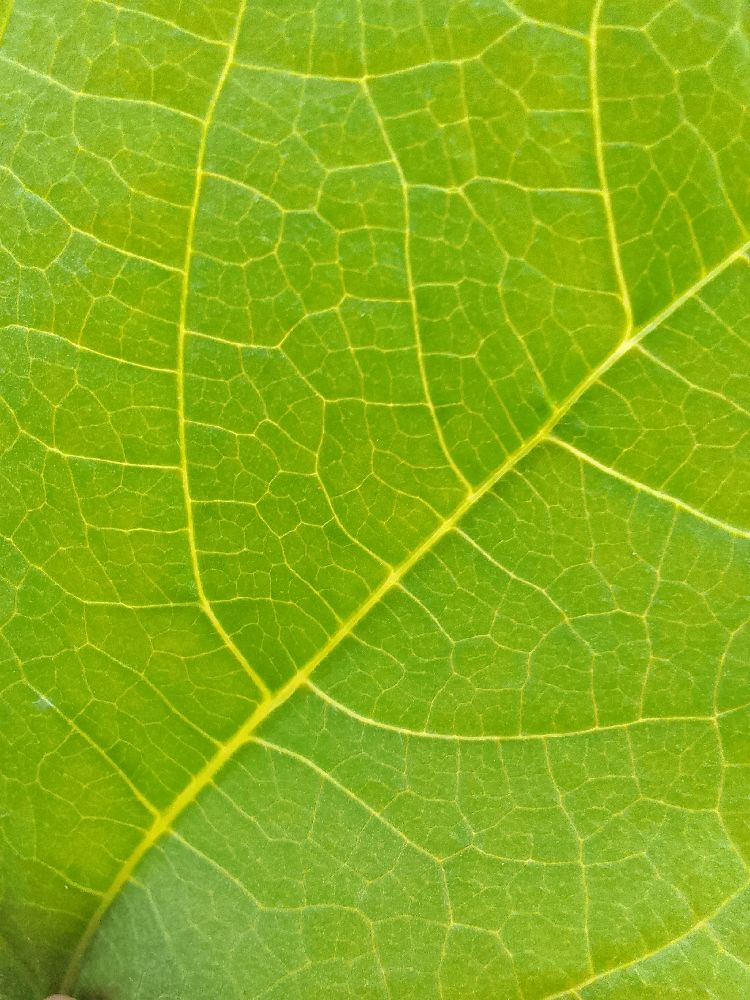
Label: healthy